Benjamin Constant Bridge

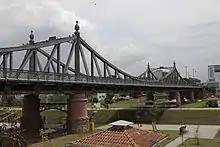
The Benjamin Constant Bridge crosses the Igarapé do Mestre Chico.

The Benjamim Constant Bridge is known by other names such as "Terceira Ponte" (Third Bridge), "Ponte Metálica" (Metallic Bridge) and "Ponte da Cachoeirinha" (Cachoeirinha Bridge). It was completely rebuilt in 1938 during Álvaro Maia's administration. In 1967, during the administration of then governor Danilo de Mattos Areosa, the second recovery process began, under the responsibility of CSN (Companhia Siderúrgica Nacional), a company based in Rio de Janeiro, in partnership with DER-AM (Amazonas Department of Roads and Highways).